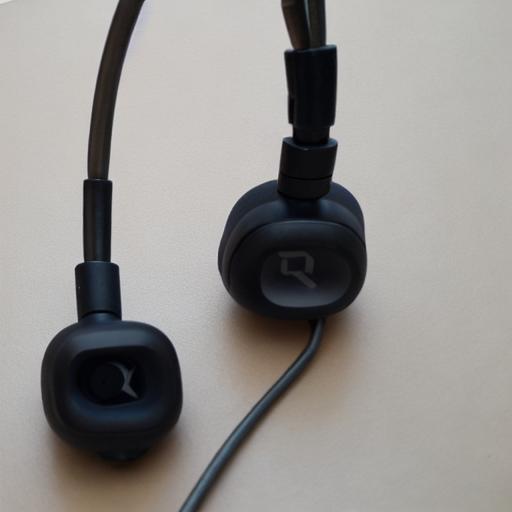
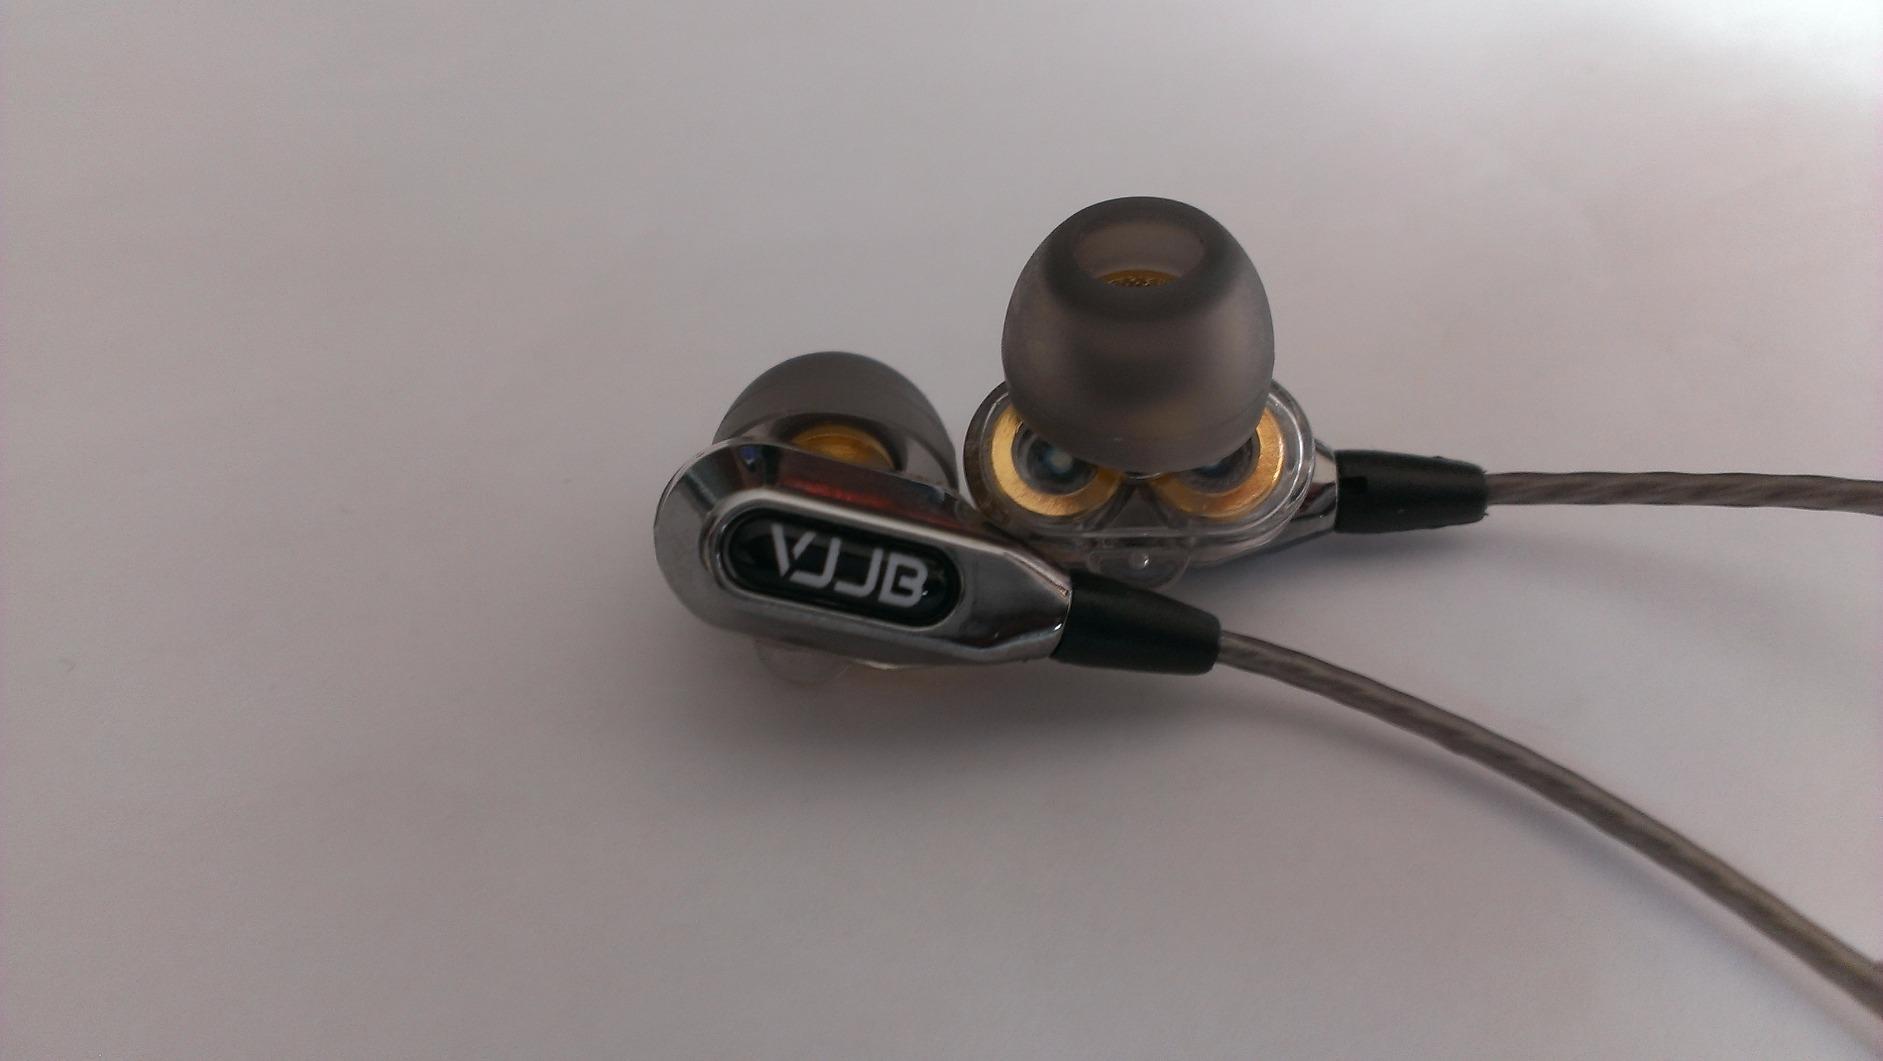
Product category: headphones
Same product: no